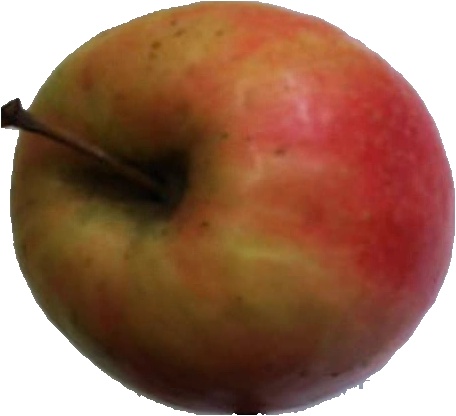
Label: apple_pink_lady_1